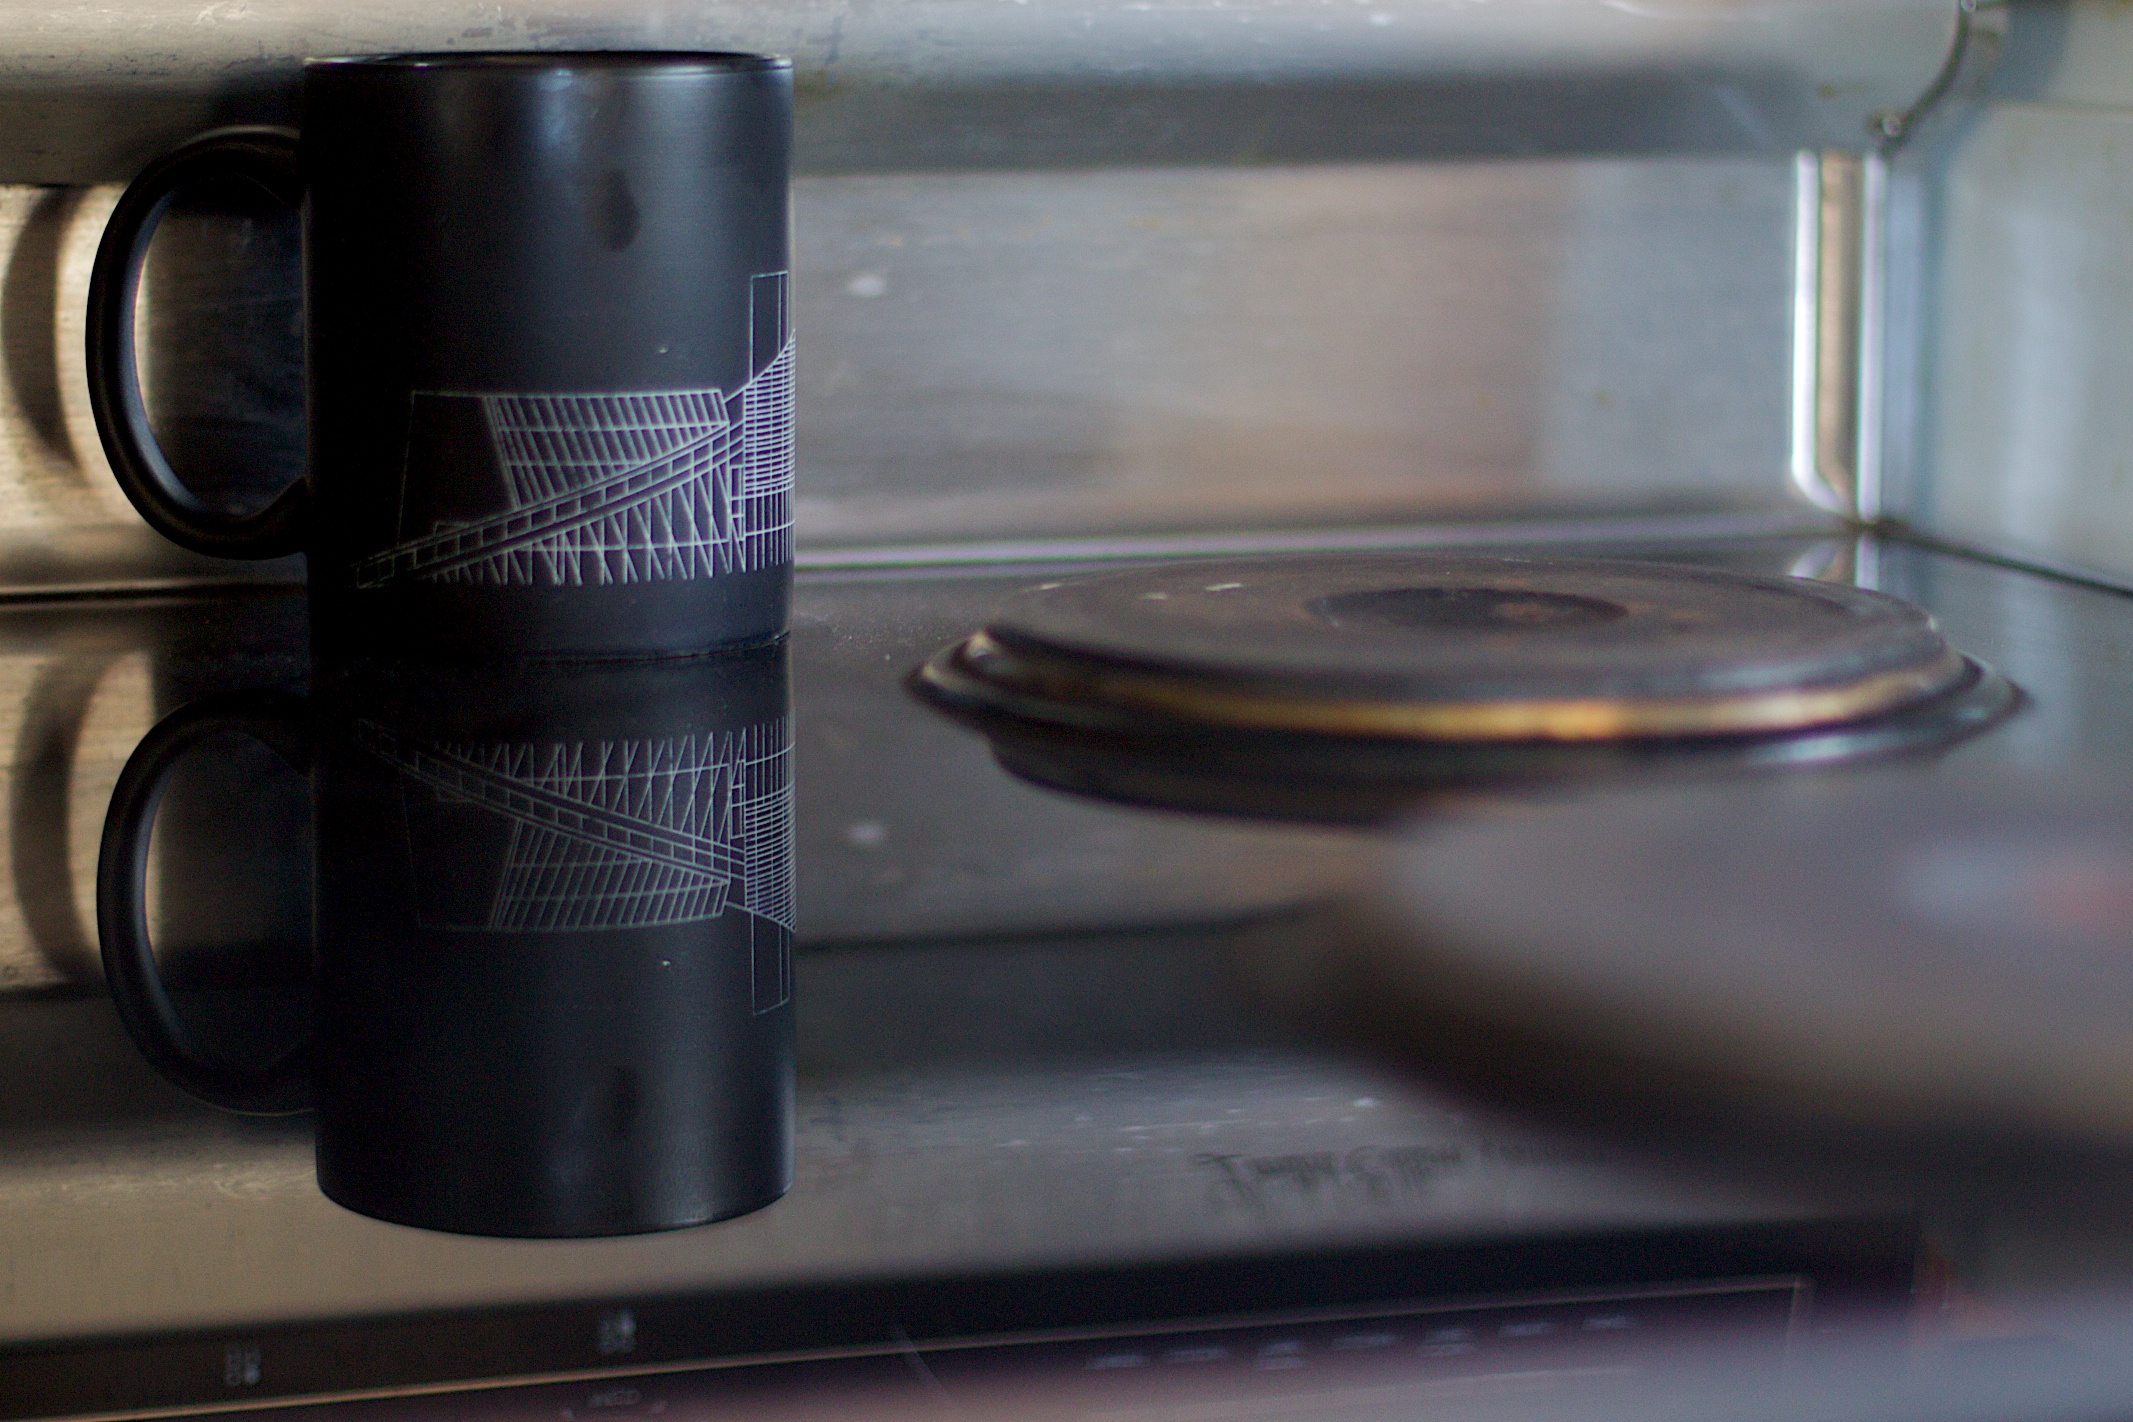
wheel, black, dailyshoot